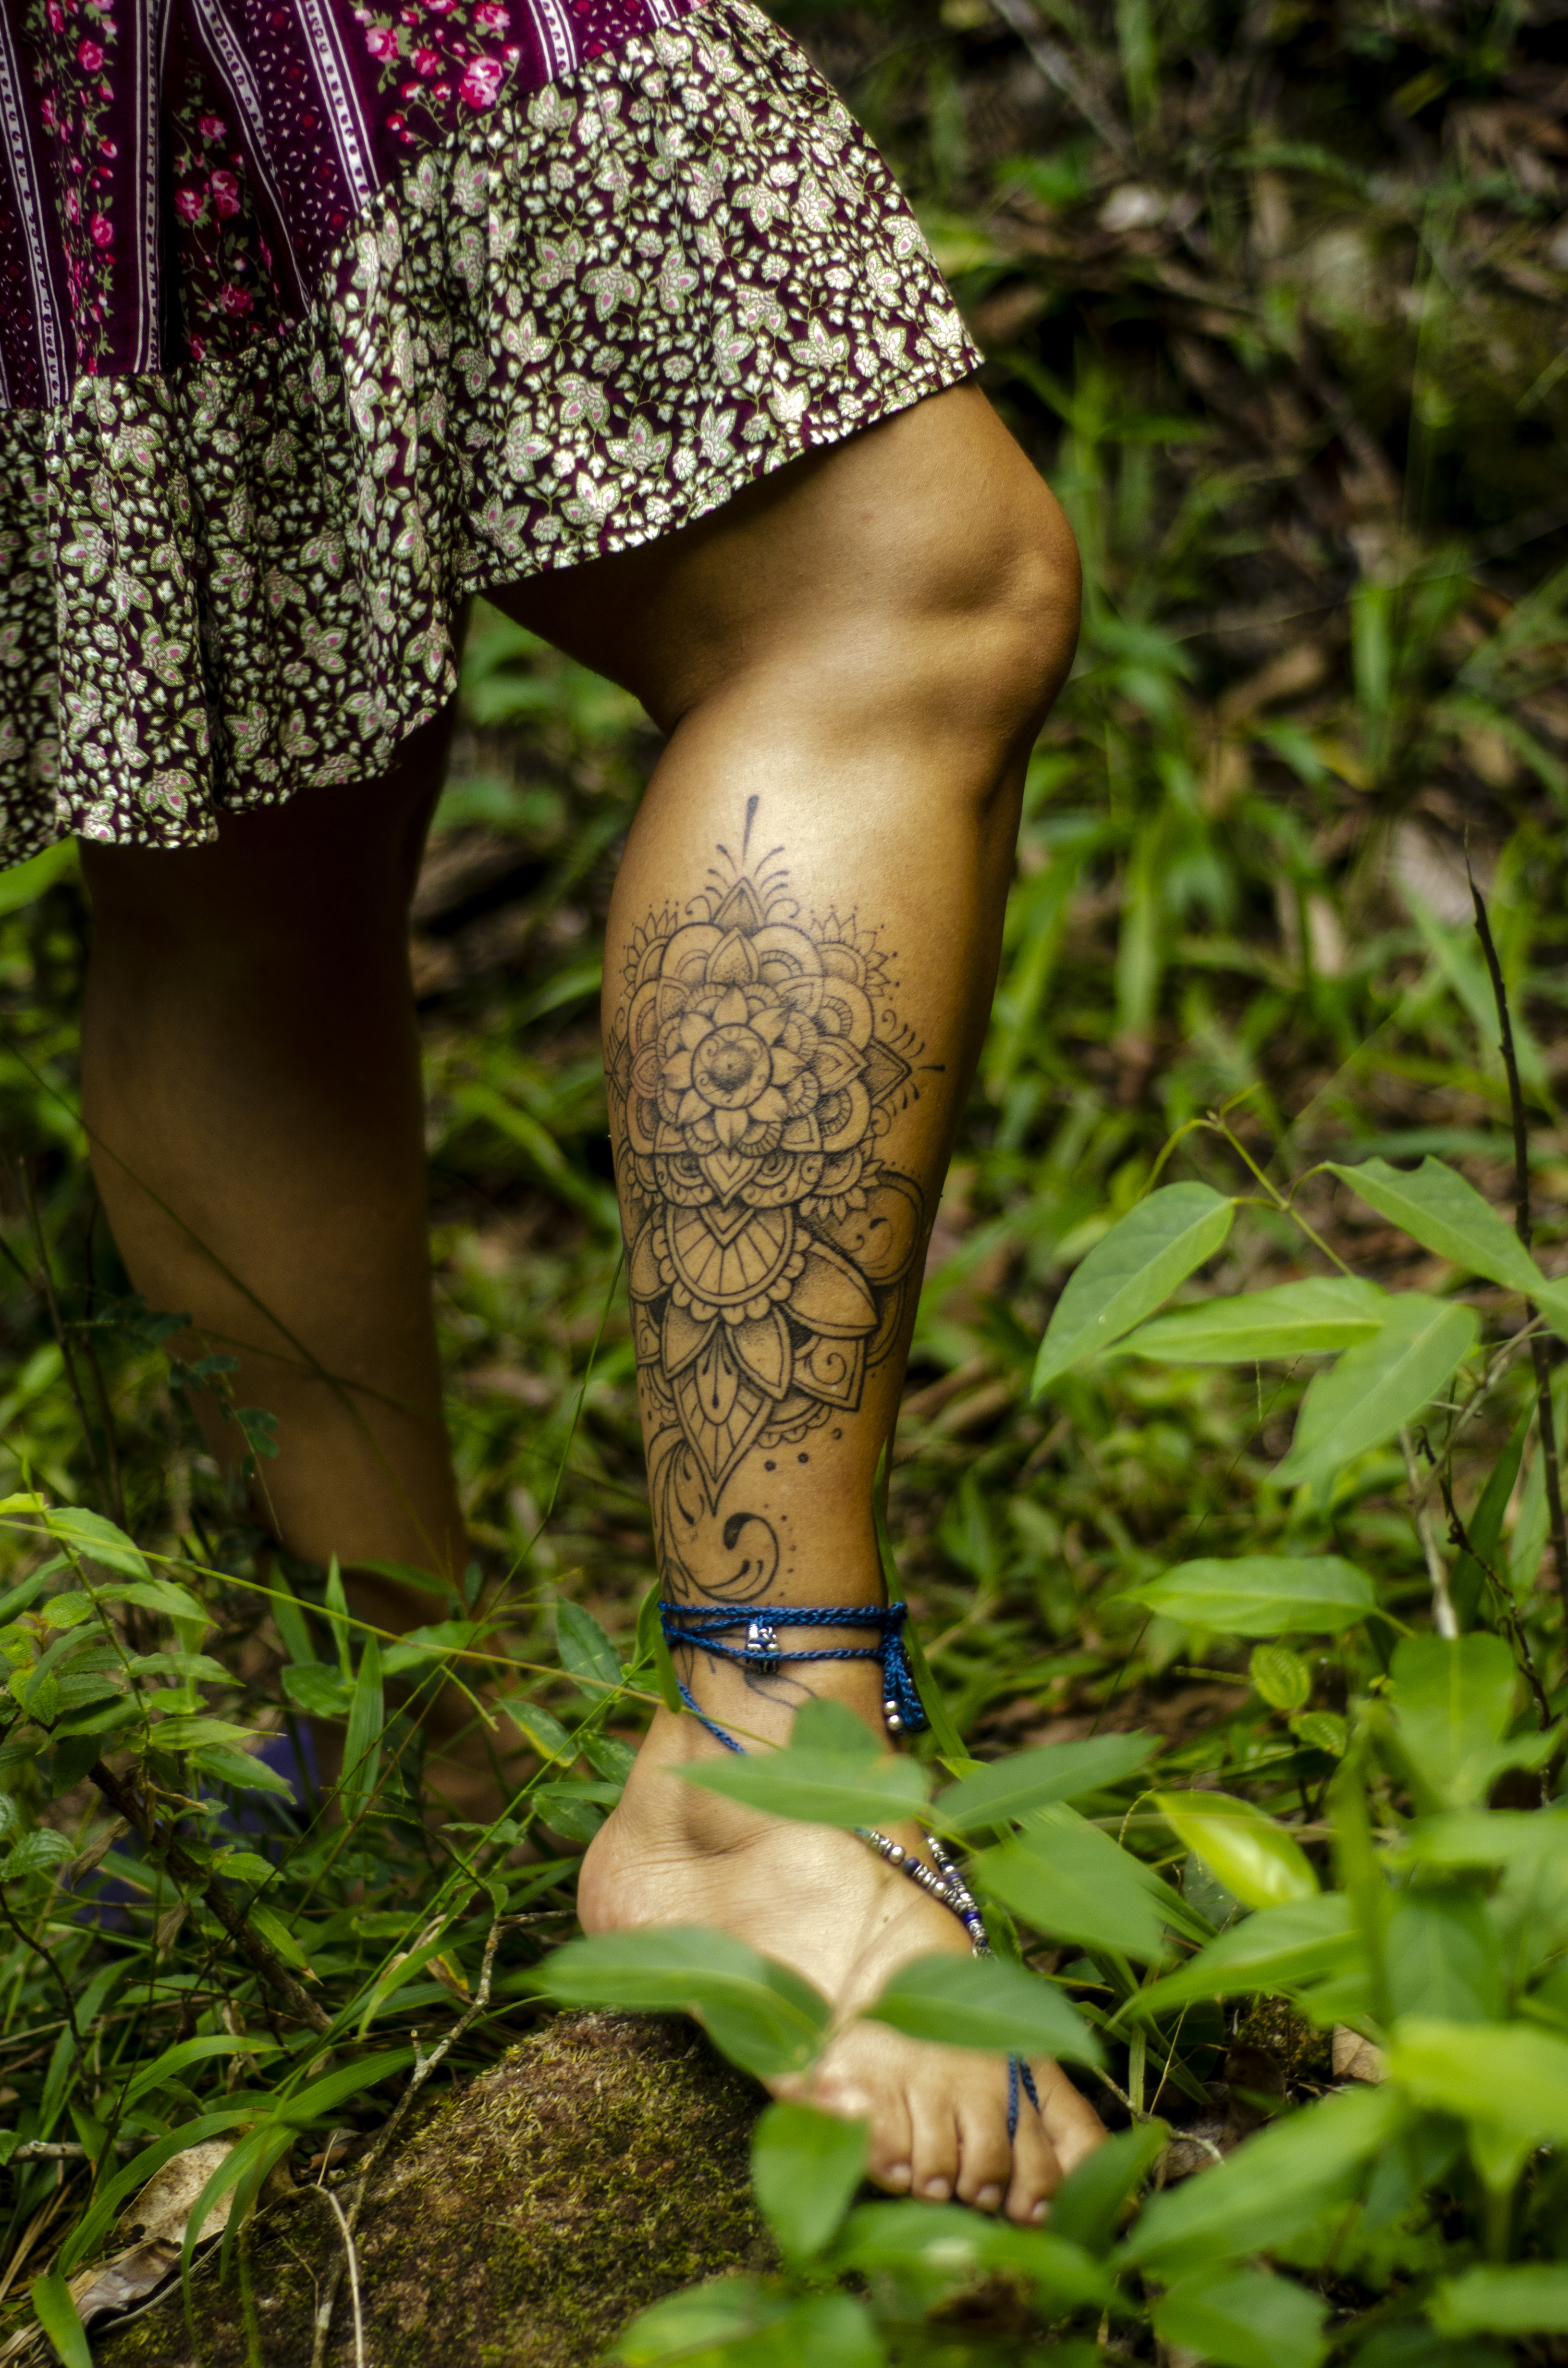
tattoo, human leg, leg, joint, skin, arm, calf, grass, leaf, temporary tattoo, design, human body, hand, pattern, tree, plant, shoe, mehndi, forest, fawn, thigh